The Complete Collected Poems of Maya Angelou

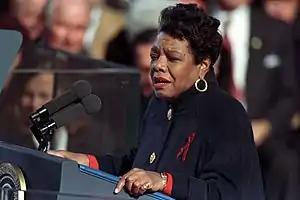
Angelou reciting her poem "On the Pulse of Morning" at President Bill Clinton's inauguration in 1993

Angelou studied and began writing poetry at a young age. After her rape at the age of eight, as recounted in her first autobiography "I Know Why the Caged Bird Sings "(1969), she dealt with her trauma by memorizing and reciting great works of literature, including poetry, which helped bring her out of her self-imposed muteness. Angelou considered herself a playwright and poet when her editor Robert Loomis challenged her to write "Caged Bird", but she has been best known for her autobiographies. Many of her readers identify her as a poet first and an autobiographer second, but like Lynn Z. Bloom, many critics consider her autobiographies more important than her poetry.